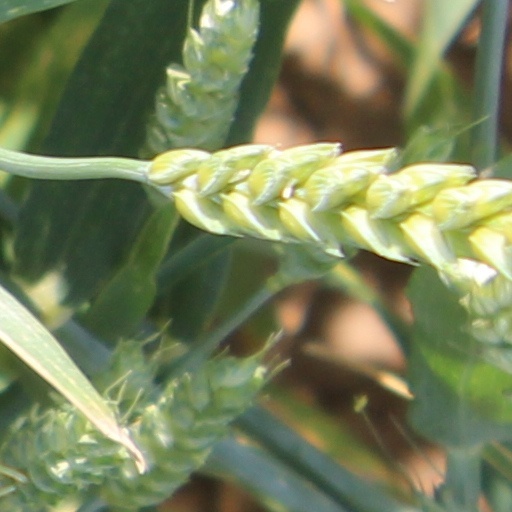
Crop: wheat